Borrowed Time (film)

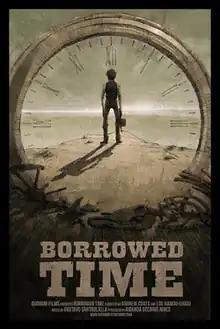
Film poster

Borrowed Time is a 2015 American animated Western short film directed by Pixar artists Andrew Coats and Lou Hamou-Lhadj.